Diocletian

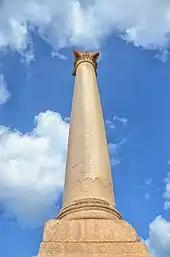
The monolithic granite column shaft of the Diocletianic honorific column in the Serapeum of Alexandria called "Pompey's Pillar" is tall. Built 298–303.

Although further persecutory edicts followed, compelling the arrest of the Christian clergy and universal acts of sacrifice, they were ultimately unsuccessful; most Christians escaped punishment, and pagans too were generally unsympathetic to the persecution. The martyrs' sufferings strengthened the resolve of their fellow Christians. Constantius and Maximian did not apply the later edicts, and left the Christians of the West unharmed. Galerius rescinded the edict in 311, announcing that the persecution had failed to bring Christians back to traditional religion. The temporary apostasy of some Christians, and the surrendering of scriptures, during the persecution played a major role in the subsequent Donatist controversy. Within twenty-five years of the persecution's inauguration, the Christian emperor Constantine would rule the empire alone. He would reverse the consequences of the edicts, and return all confiscated property to Christians. Under Constantine's rule, Christianity would become the empire's preferred religion. Diocletian was demonized by his Christian successors: Lactantius intimated that Diocletian's ascendancy heralded the apocalypse.